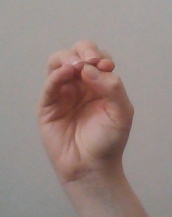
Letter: ha